Thomas W. Malone

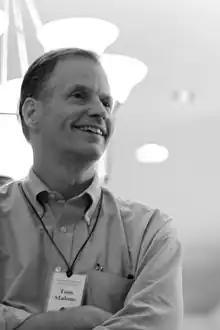
Thomas W. Malone in 2007

Malone has published over 100 articles, research papers, and book chapters and is an inventor with 11 patents. He is the author of six books: